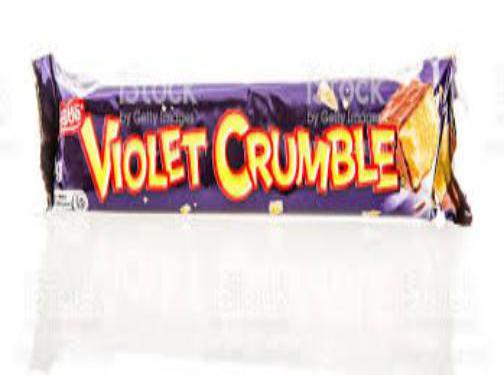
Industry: Food